Carmen Scarpitta

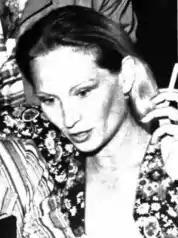
Carmen Scarpitta (1974)

Carmen Scarpitta (26 May 1933 – 26 April 2008) was an Italian stage and film actress. She appeared in 30 films between 1960 and 2001.